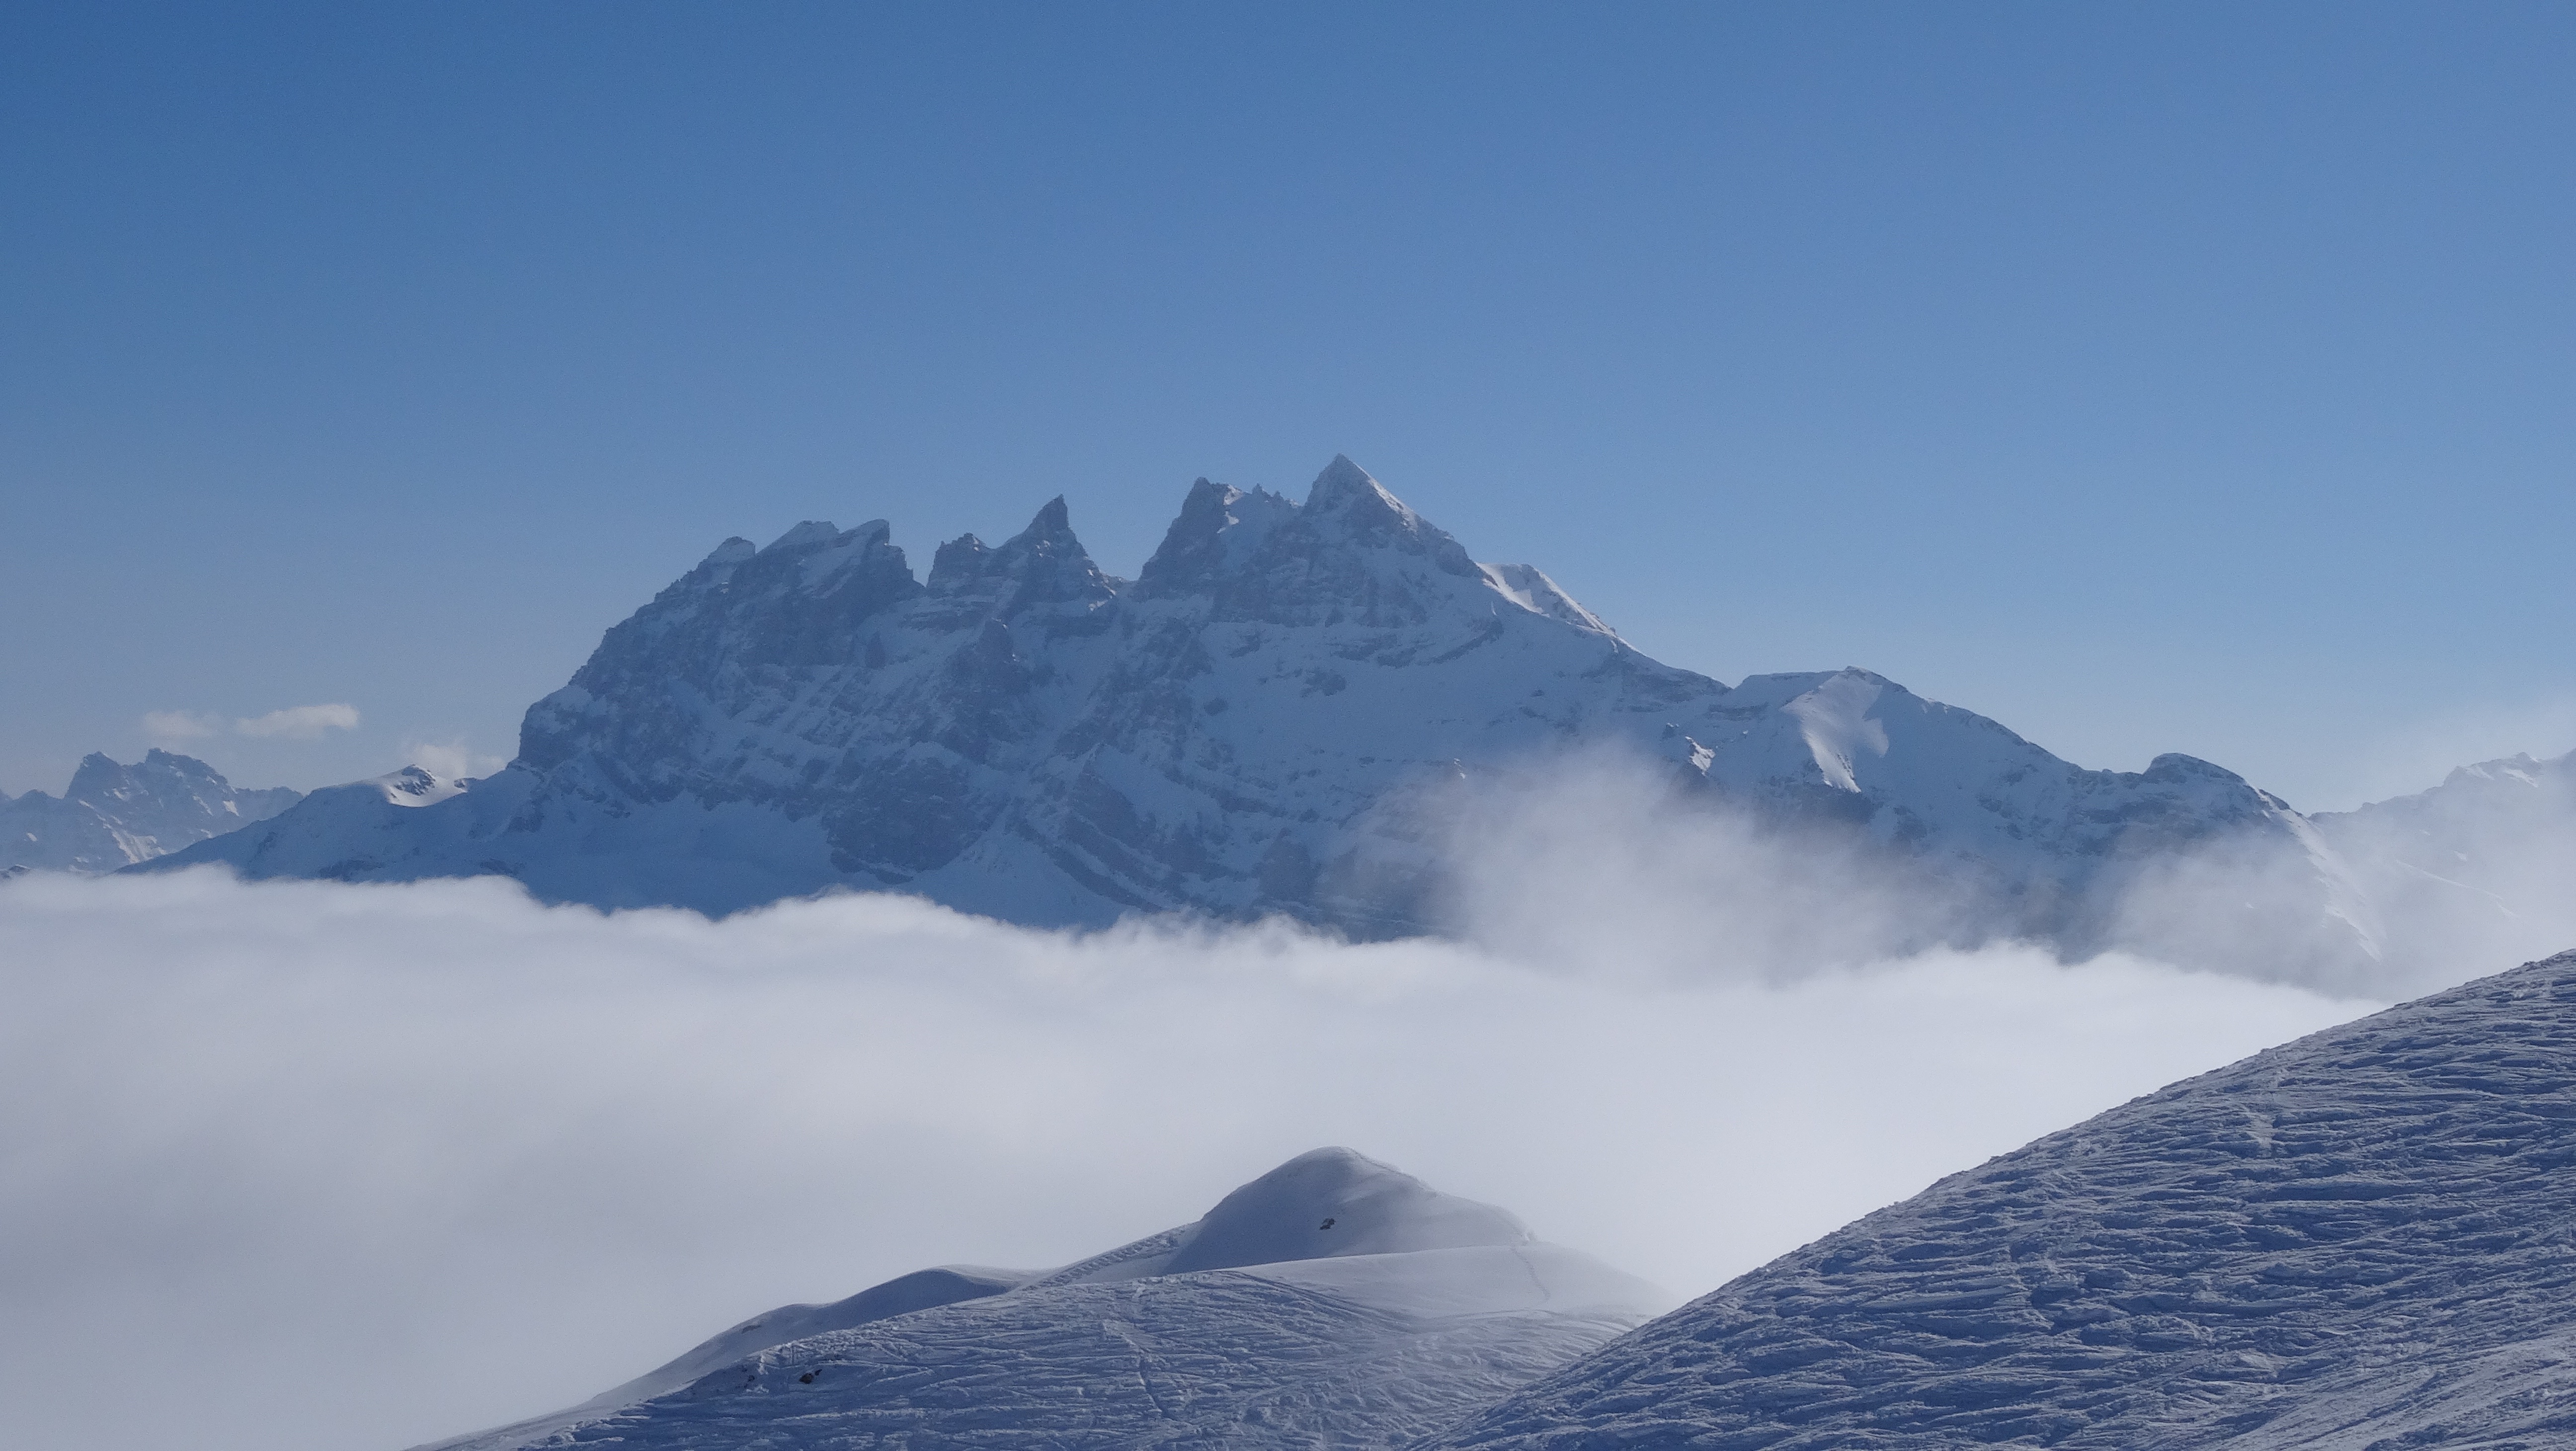
landscape, nature, mountain, snow, winter, cloud, sky, view, mountain range, glacier, snowy, blue, altitude, ridge, summit, mountaineering, winter landscape, alps, ski, plateau, fell, cirque, landform, high mountain, hautes alpes, geographical feature, mountainous landforms, glacial landform, geological phenomenon